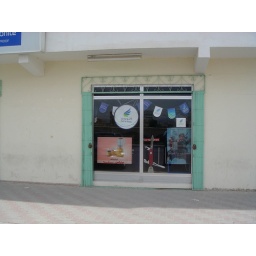
With light box and flags in the window